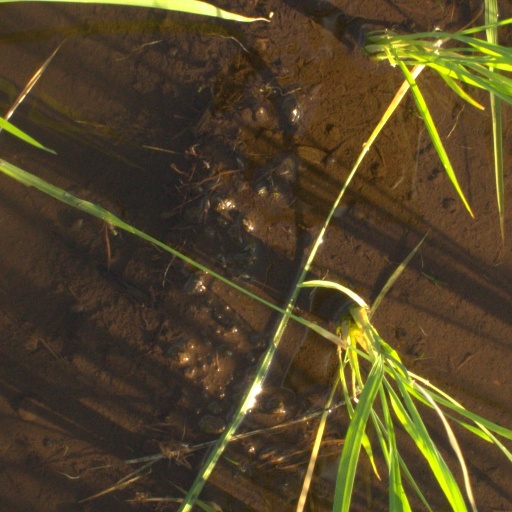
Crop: rice